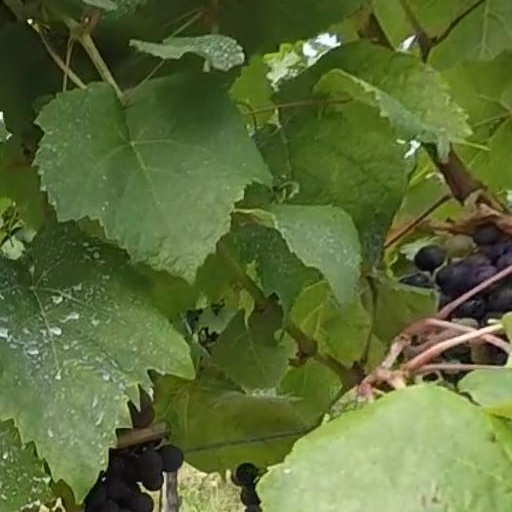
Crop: grape